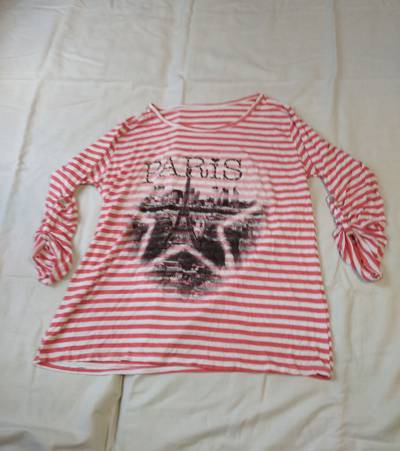
Waste category: clothes